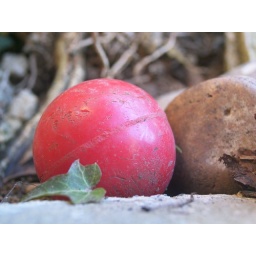
Bouncy Ball in flower bed